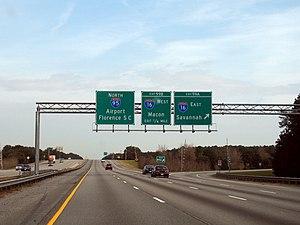
L'interstate 95 est une autoroute inter-États majeure de l'Est des États-Unis, traversant notamment les villes de Miami, Washington, Philadelphie, New York et Boston.